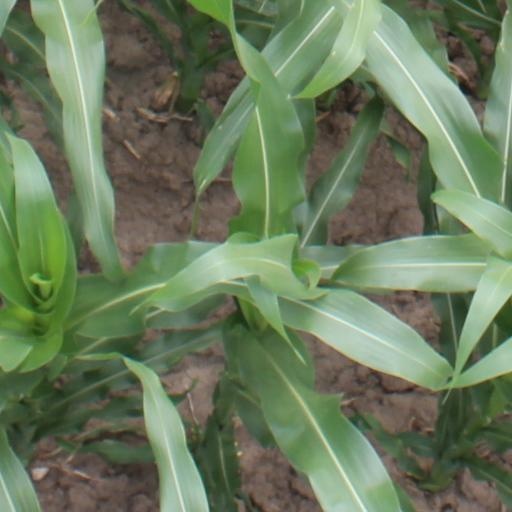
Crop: maize; corn